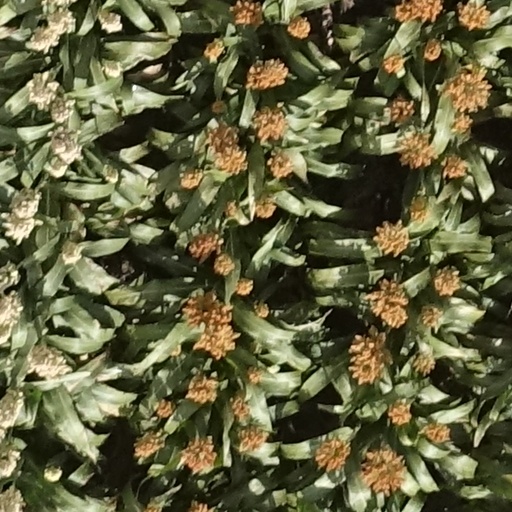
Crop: sorghum